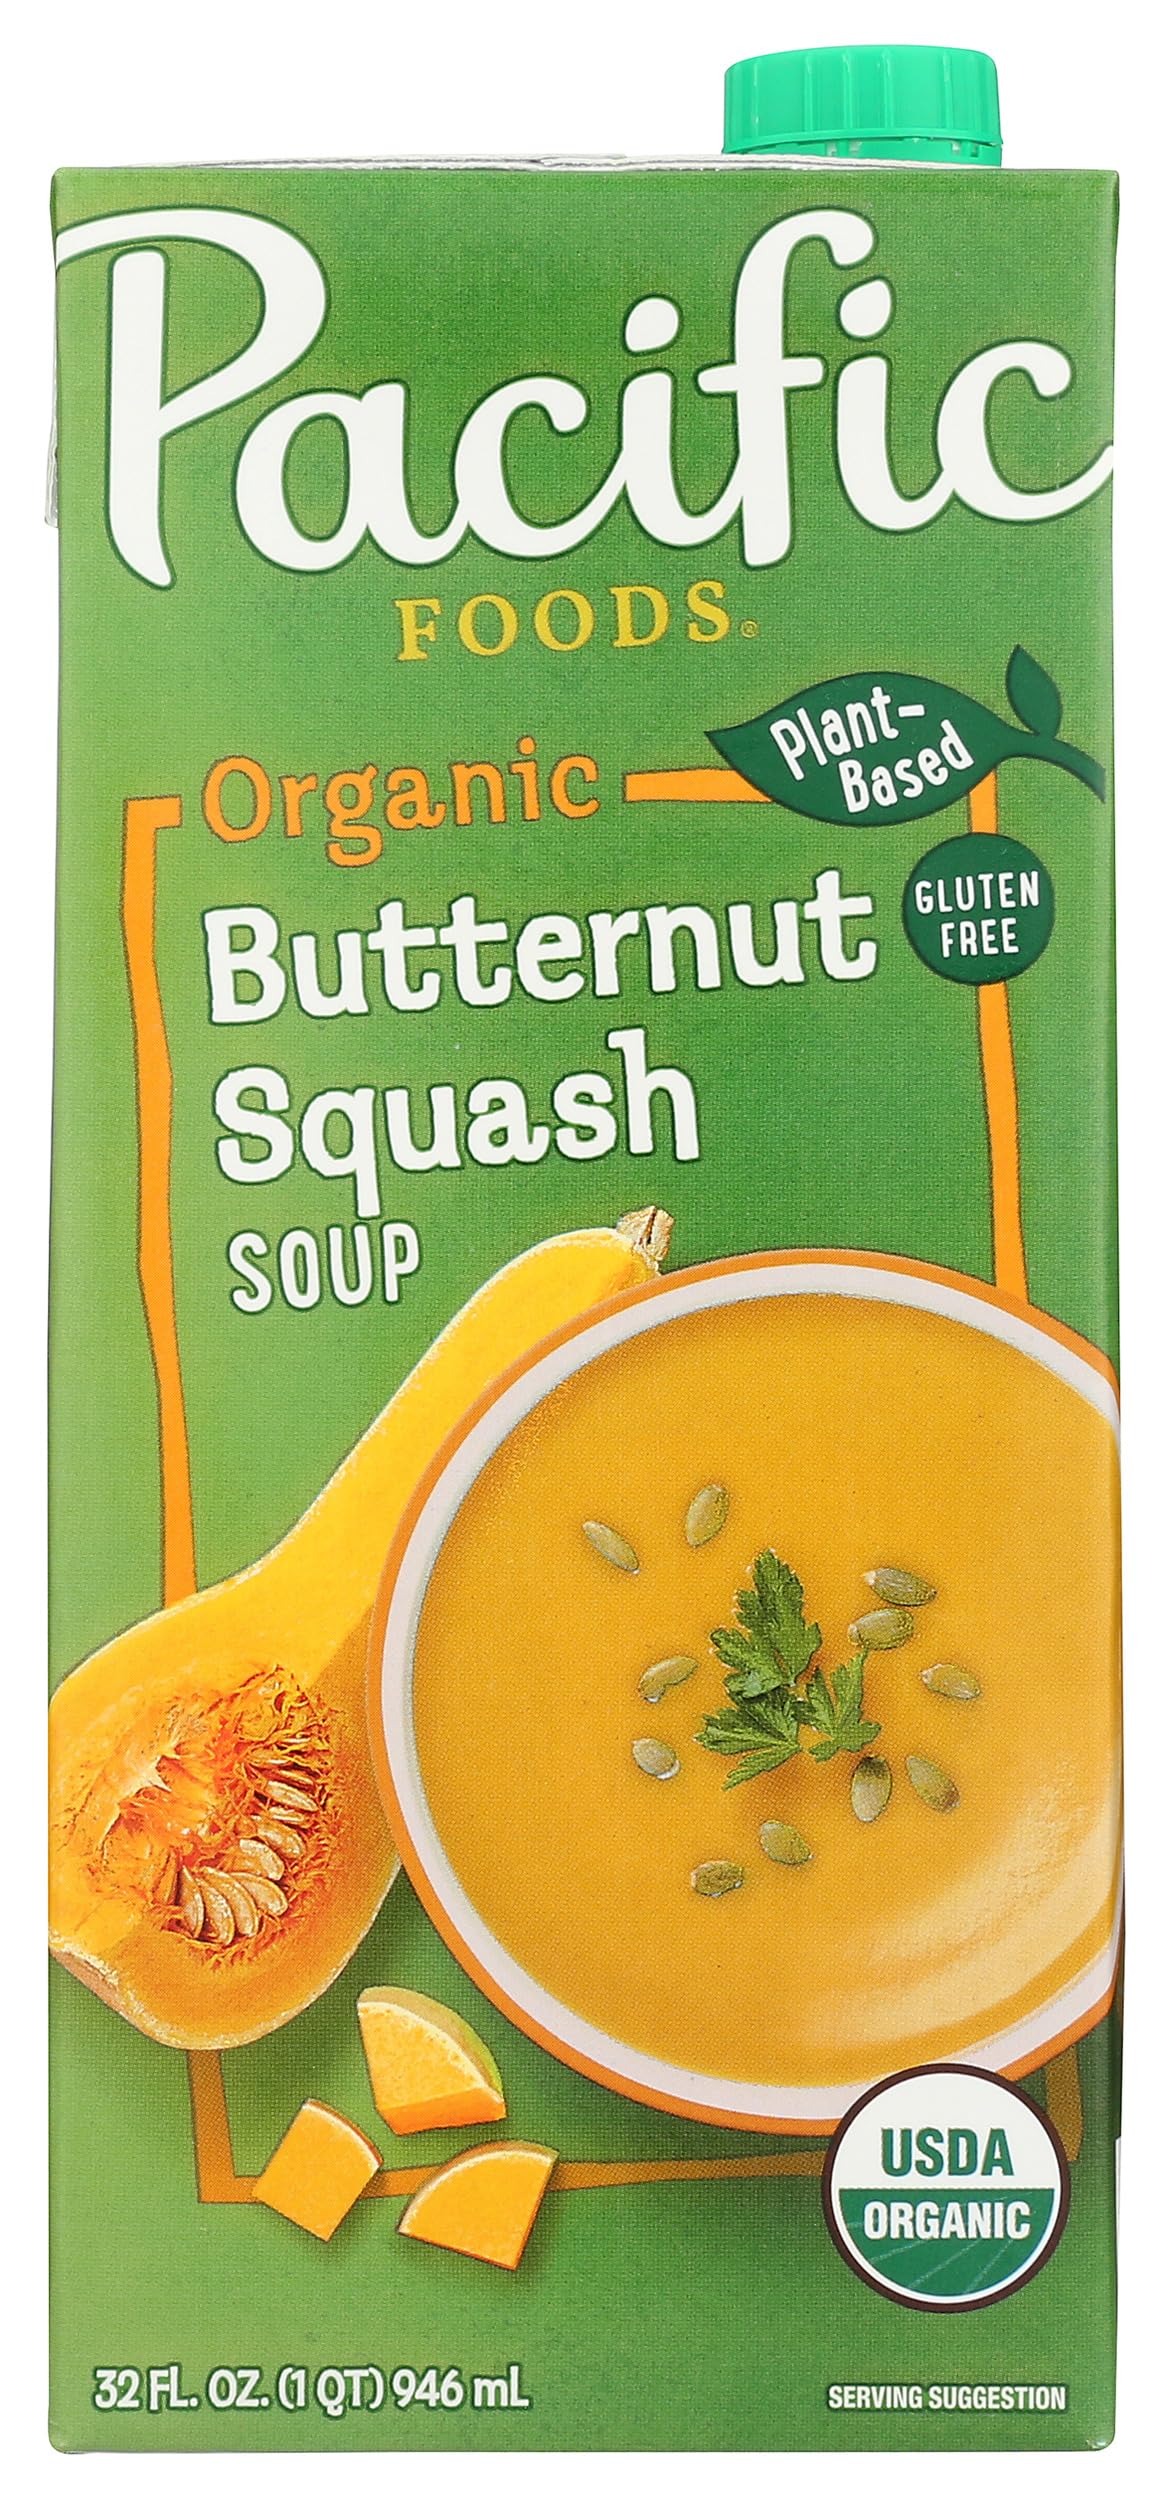
Item Name: Pacific Foods Organic Creamy Butternut Squash Soup, 32 fl oz
Bullet Point 1: Simple, savory, and satisfying: pure comfort in a bowl
Bullet Point 2: Healthy, hearty and delicious
Bullet Point 3: Refrigerate after opening and use within 7-10 days
Bullet Point 4: Heat in microwave or on the stovetop
Bullet Point 5: 32-ounce carton
Value: 32.0
Unit: Fl Oz

Price: 4.99